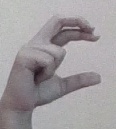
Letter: thal